Stabiae

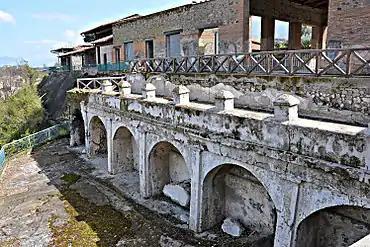
Villa Arianna

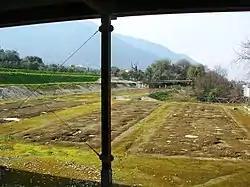
Peristyle

Named for the fresco depicting Dionysus saving Ariadne from the island of Dia (a mythological name for Naxos), this villa is particularly famous for its frescoes, many of which depict light, winged figures. Notably some of the most exquisite and famous Roman frescoes were found in bedrooms 23 to 26 on Weber's plan, the latter room having an especially fine decor with 18 outstanding frescoes.